Inuktitut syllabics

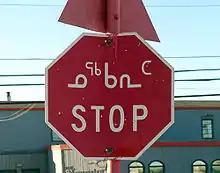
A bilingual stop sign in Nunavut displaying text in both Inuktitut syllabics and the English Latin alphabet. The Inuktitut transliterates as .

Inuktitut syllabics (or) is an abugida-type writing system used in Canada by the Inuktitut-speaking Inuit of the territory of Nunavut and the Nunavik region of Quebec. In 1976, the Language Commission of the Inuit Cultural Institute made it the co-official script for the Inuit languages, along with the Latin script.